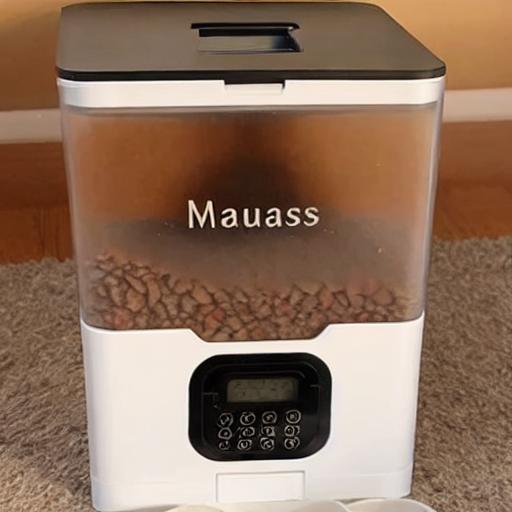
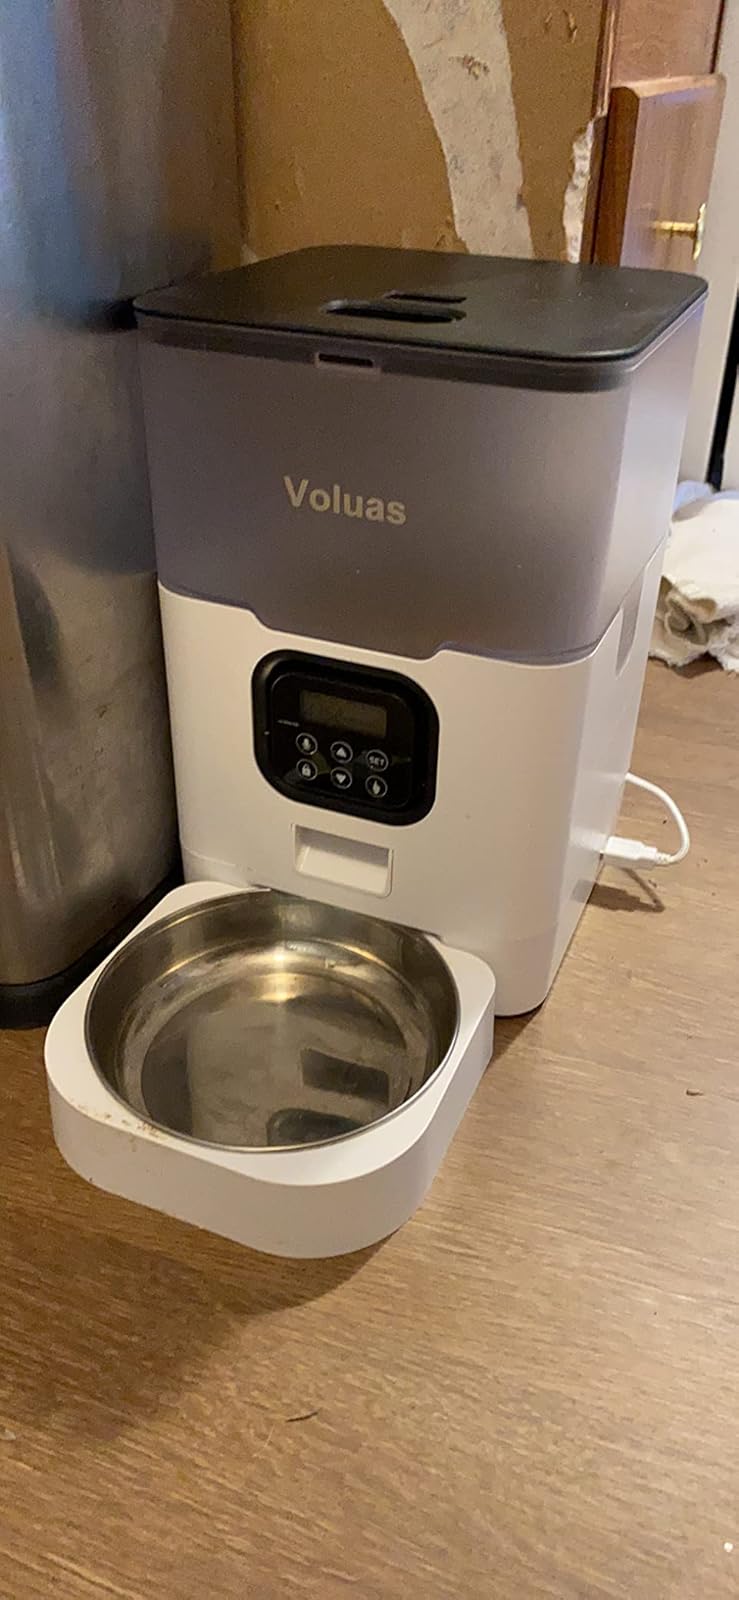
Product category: items_feeder
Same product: no